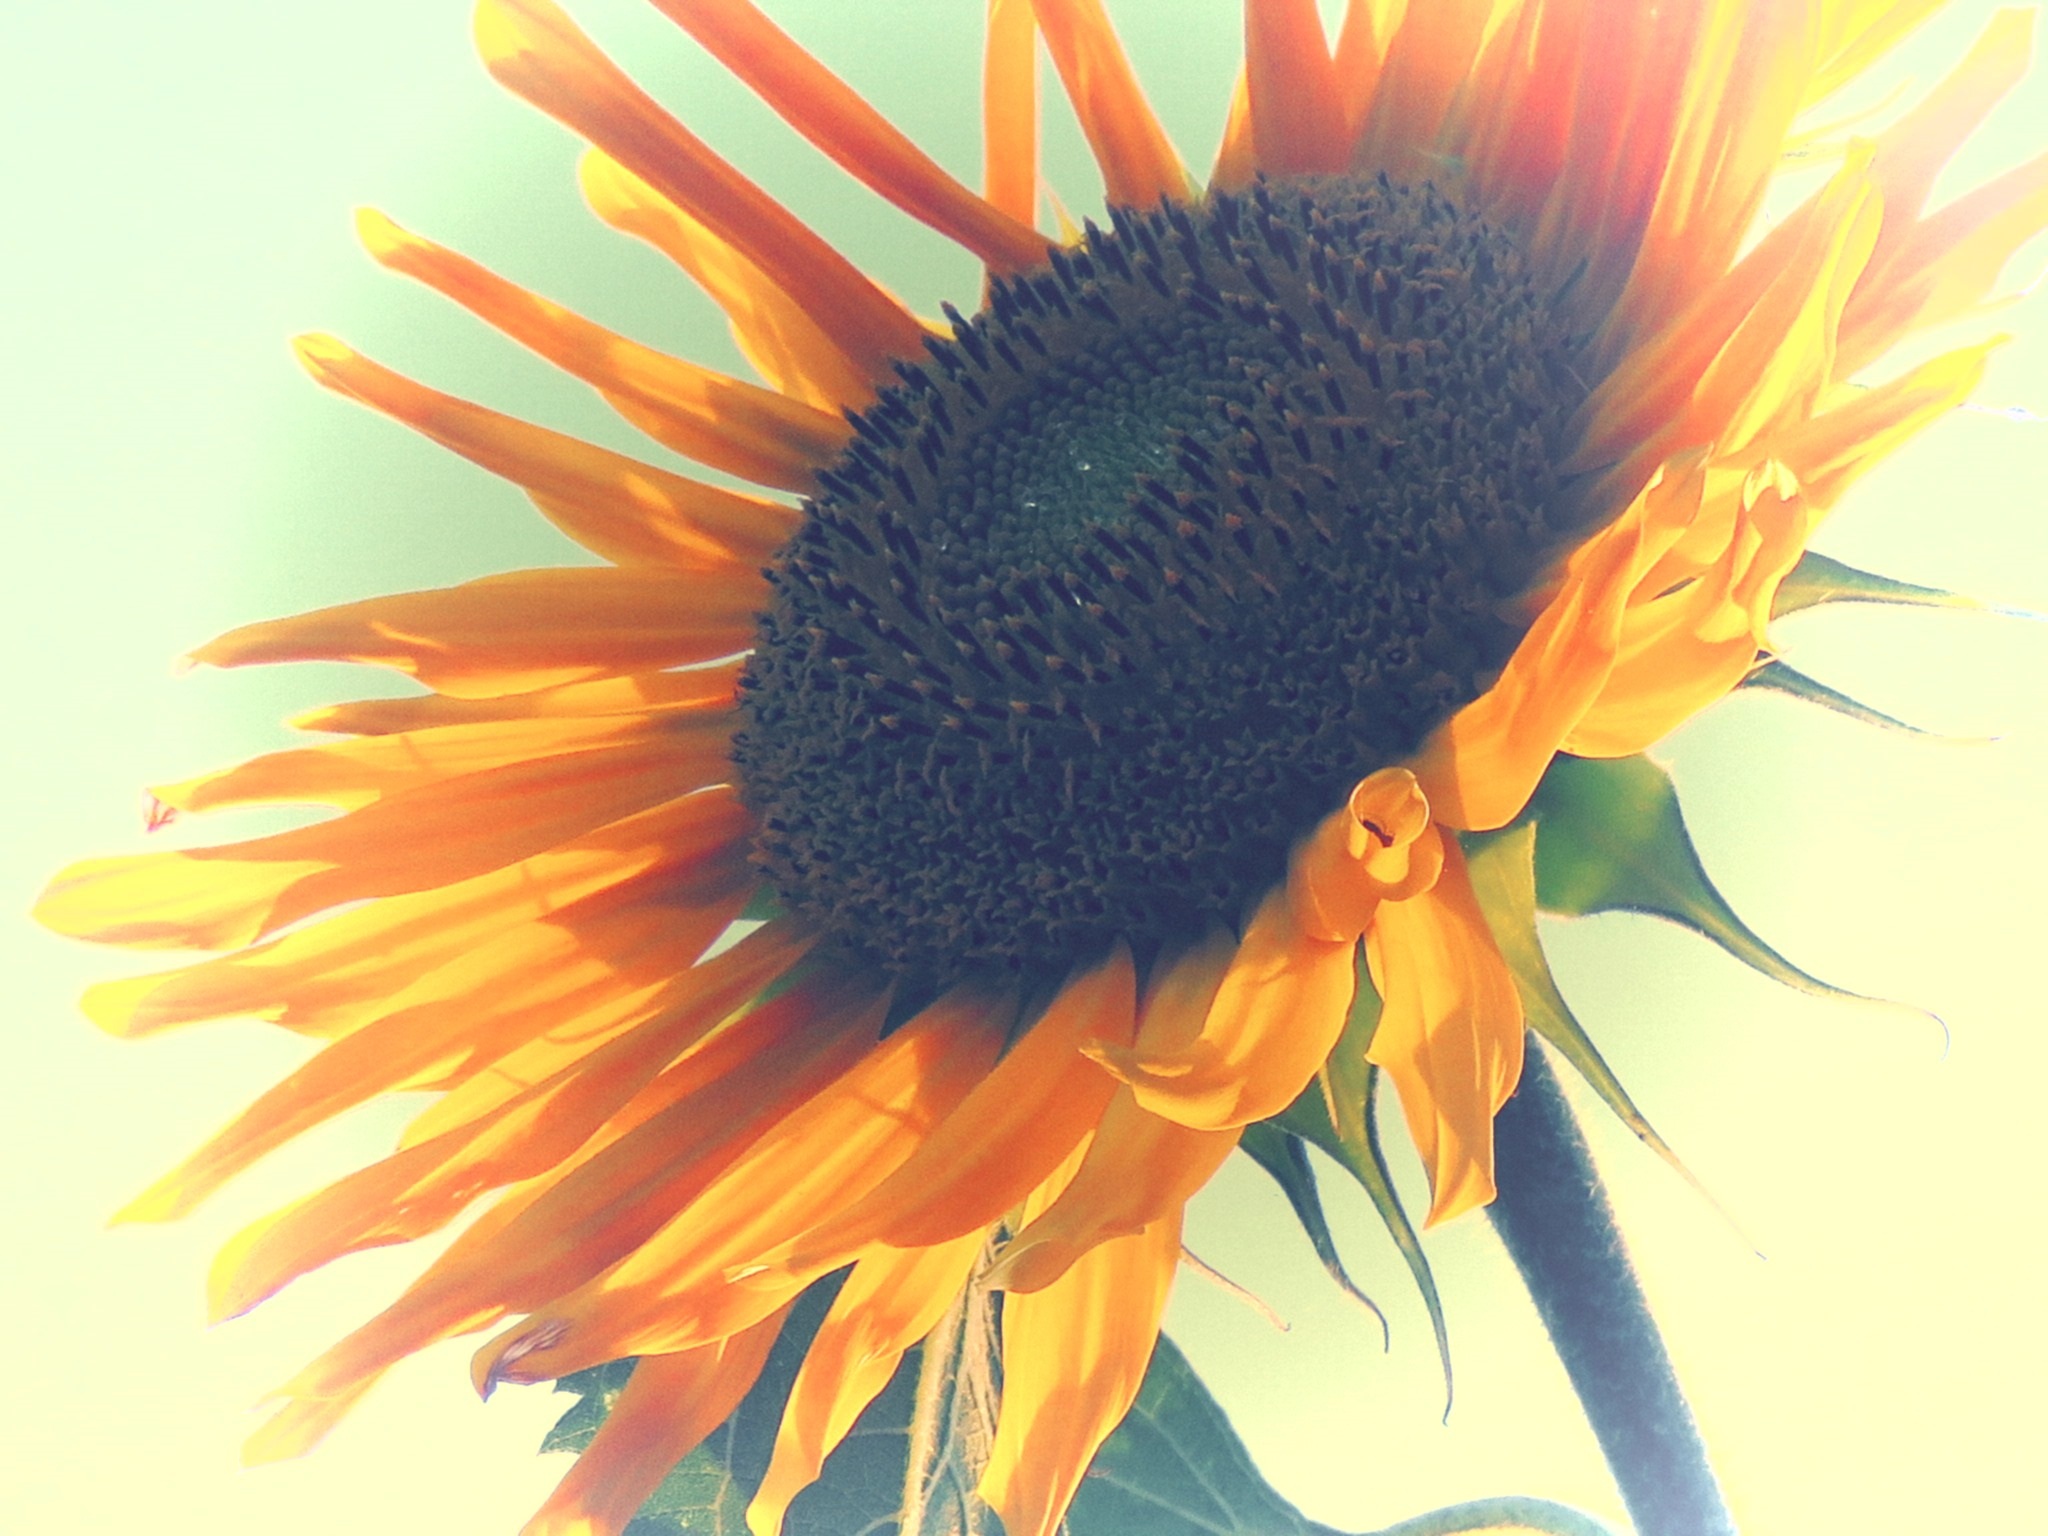
blossom, plant, flower, petal, bloom, summer, yellow, close, flora, sunflower, illustration, sun flower, edited, vegetarian food, macro photography, flowering plant, daisy family, asterales, sunflower seed, plant stem, land plant